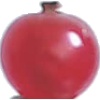
Label: redcurrant